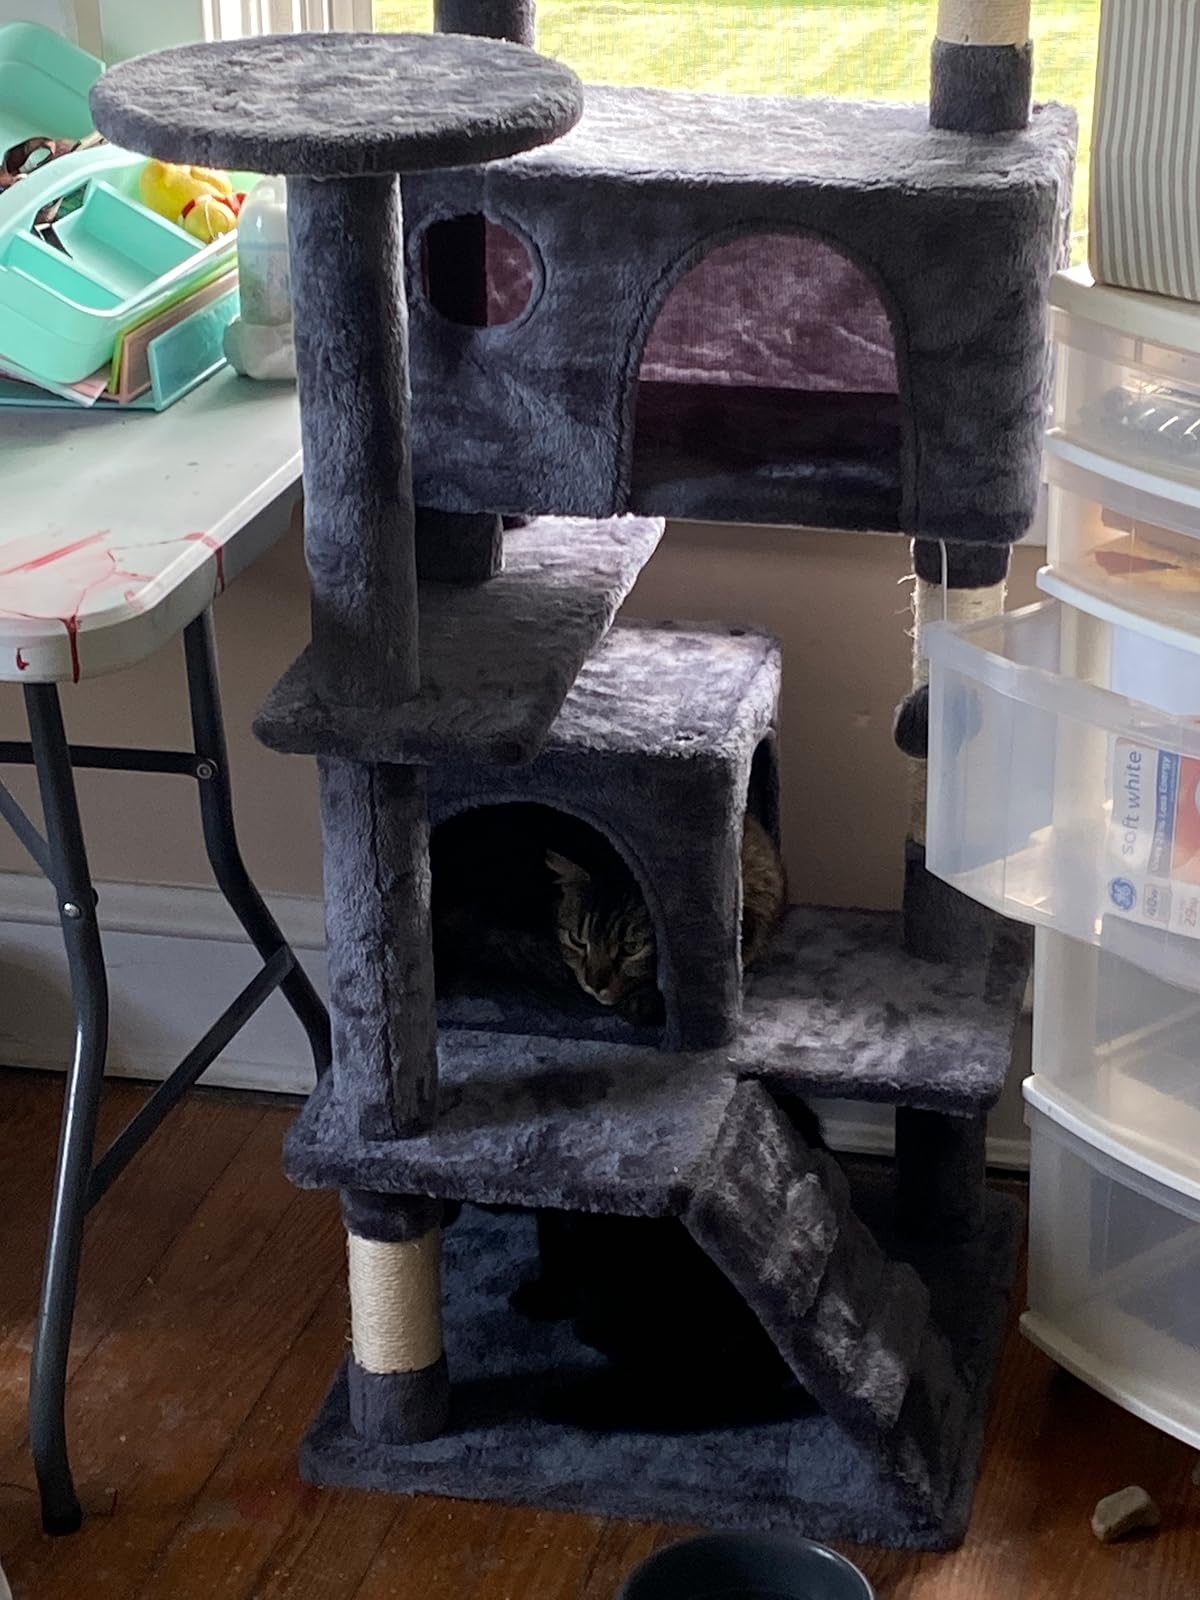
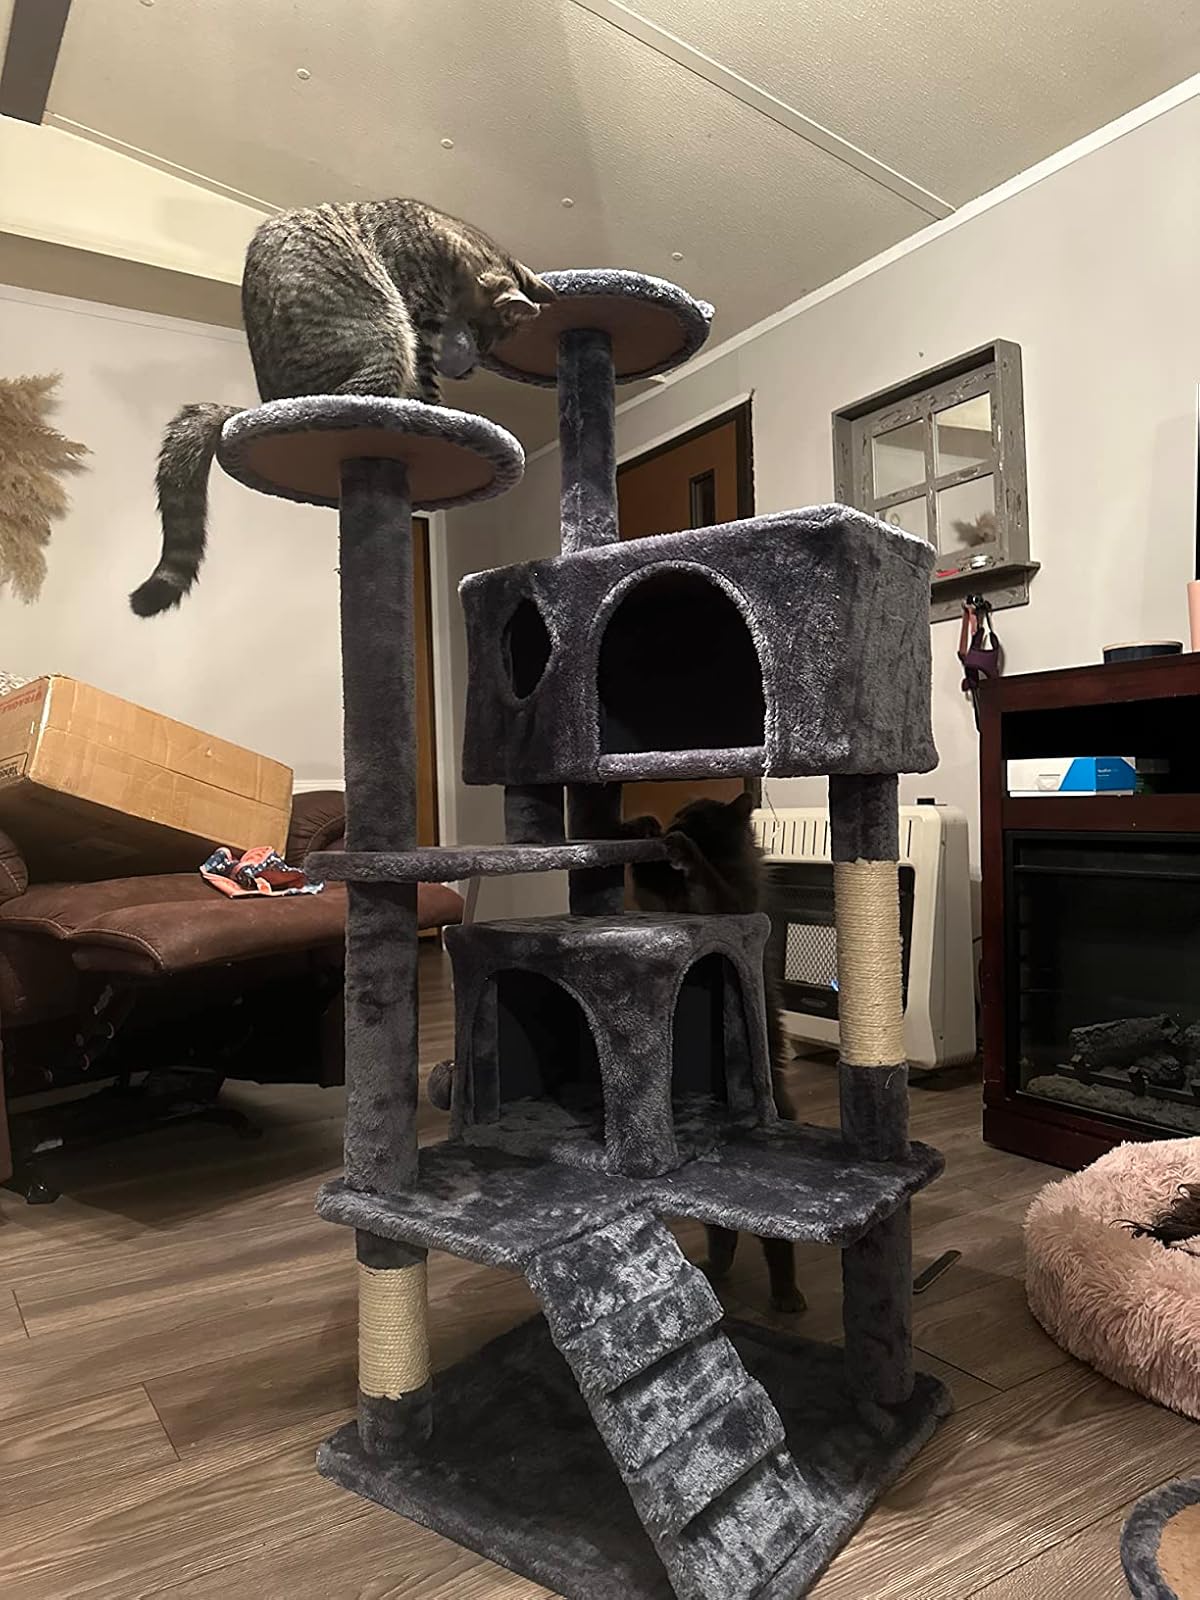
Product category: items_cat tree
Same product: yes